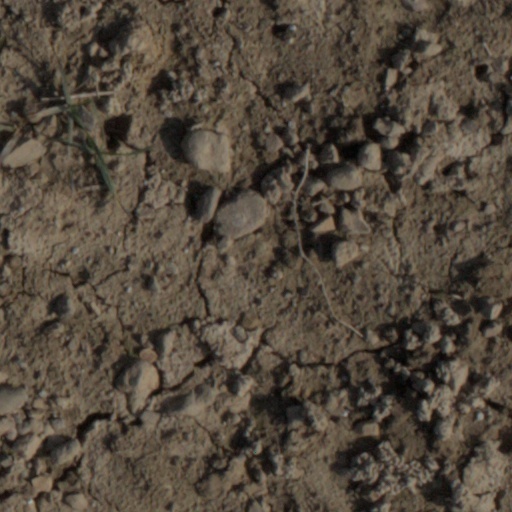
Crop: wheat